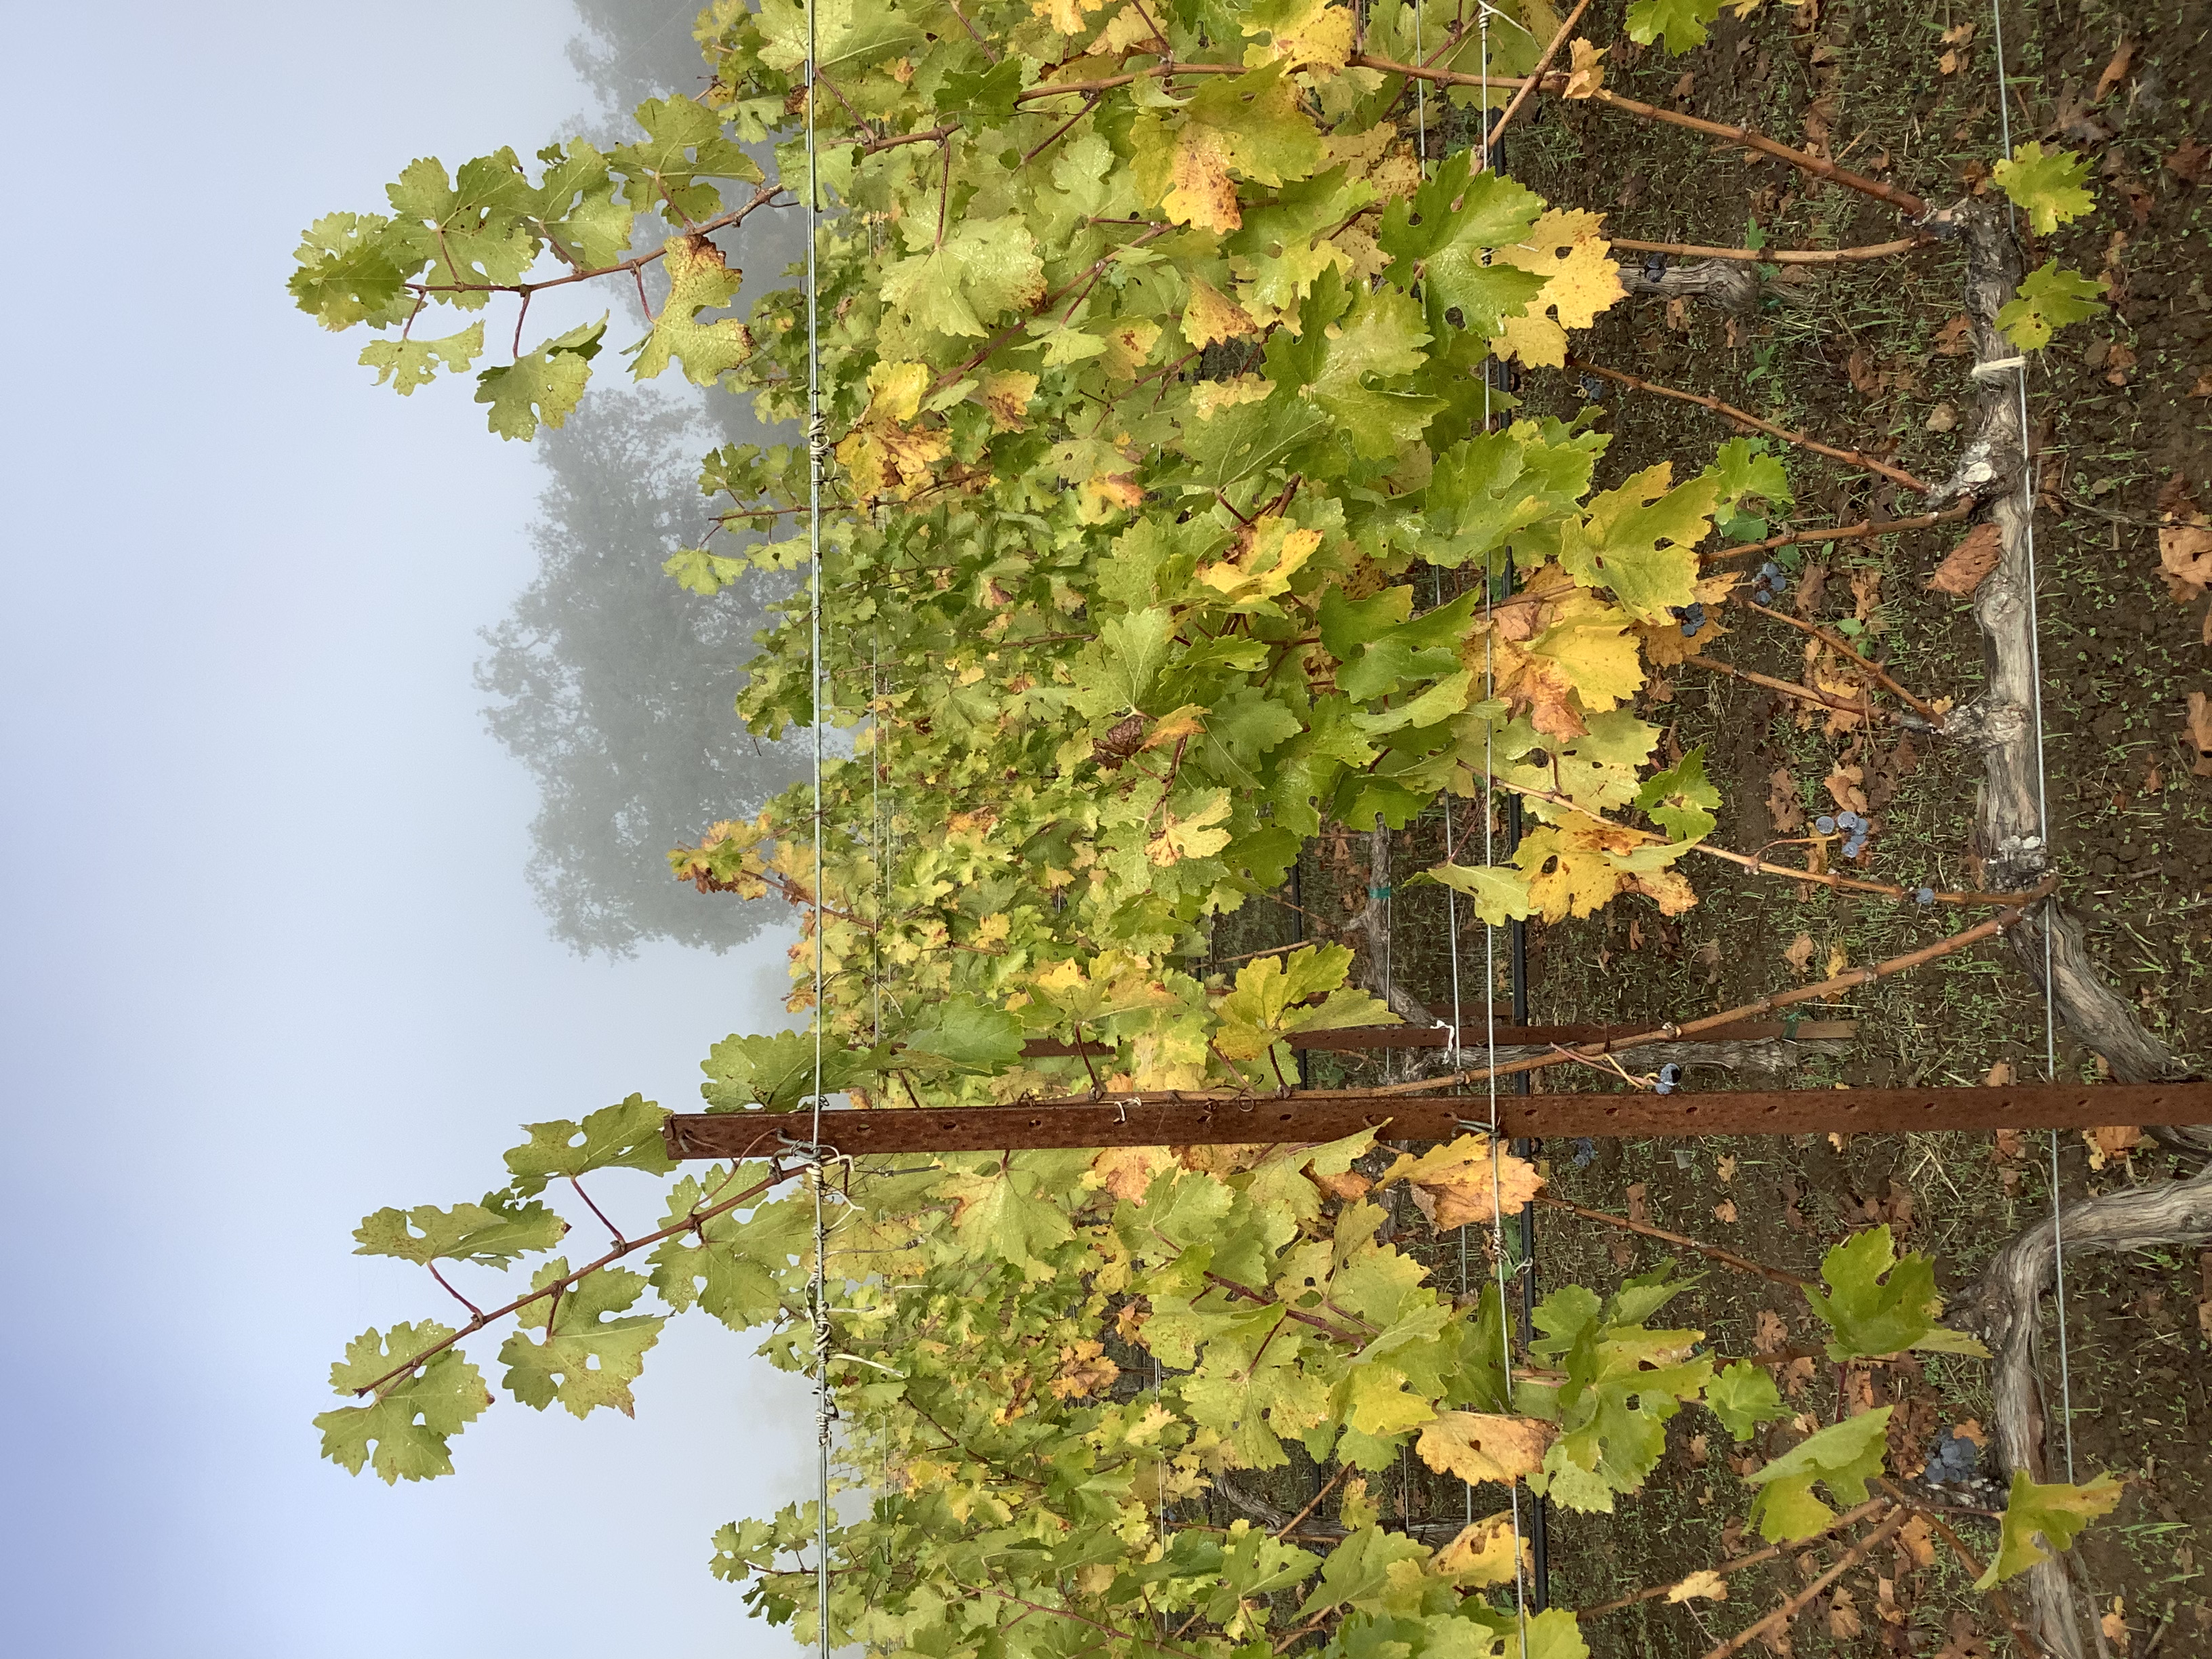
Label: No Virus